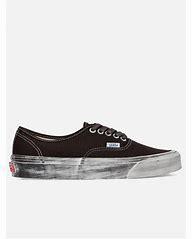
Brand: Vans
Model: OG Authentic LX